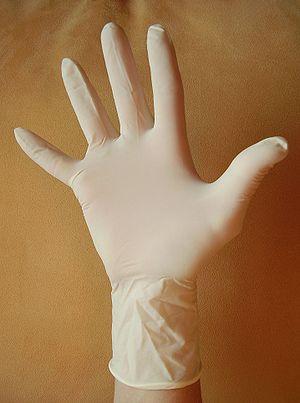
L’allergie au latex est une entité médicale qui désigne l’ensemble des réactions allergiques provoquées par le caoutchouc naturel, ou latex.